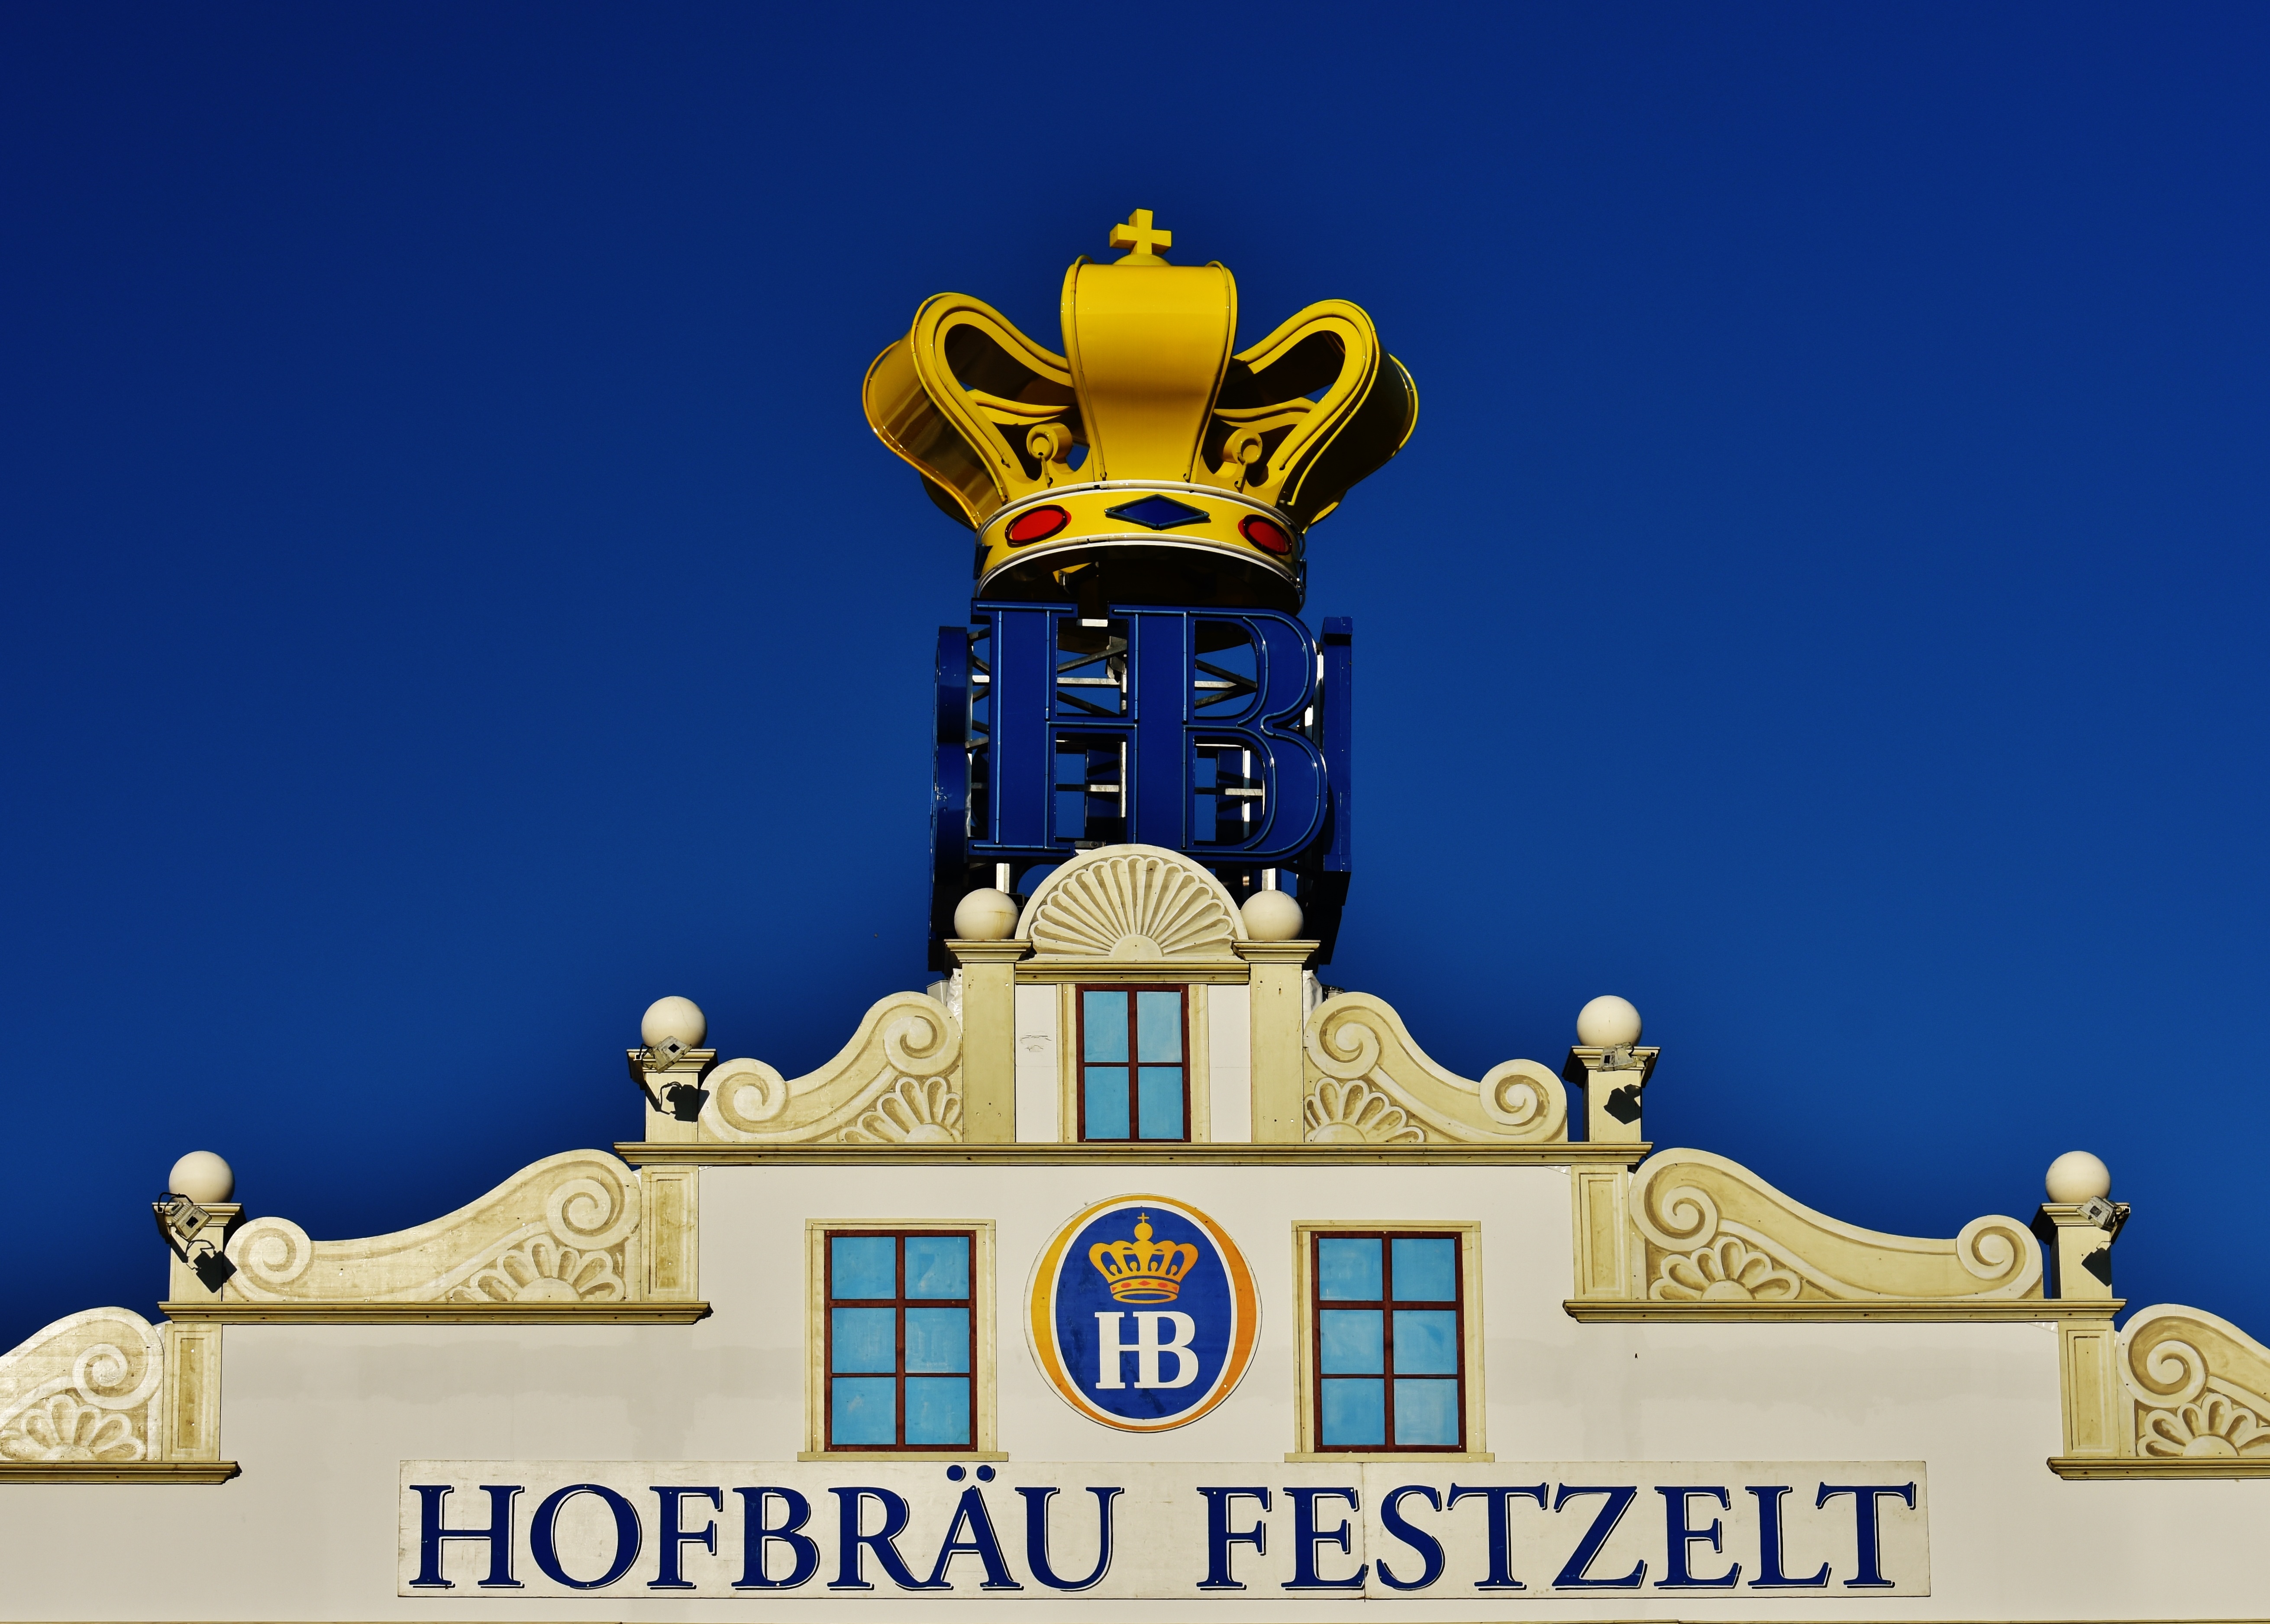
music, monument, landmark, drink, chapel, tent, celebrate, fairground, illustration, funny, germany, bavaria, large, tradition, gastronomy, munich, oktoberfest, hofbrauhaus, cartoon, folk festival, marquee